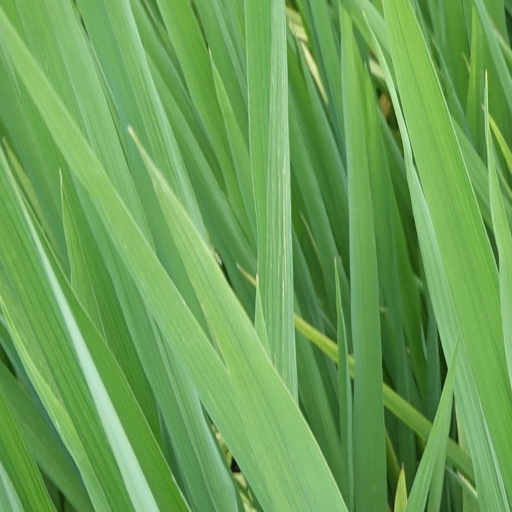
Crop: rice